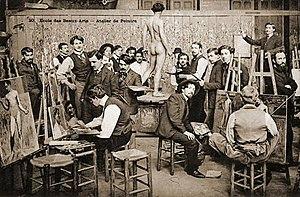
Séance de pose aux Beaux-Arts, Atelier de Peintre. 中文: 學生們對真人模特兒進行素描，攝於19世紀後期。. Art model posing in a French painting school. Hrvatski: Studenti slikaju ""po modelu"" u pariškoj akademiji (École). Fotografija s kraja 19. st."
En art, un modèle est une personne qui se laisse observer par un ou plusieurs artistes ou étudiants en vue de la réalisation d'un ouvrage ayant pour sujet tout ou partie du corps humain. Les écoles de beaux-arts ou d'arts plastiques emploient souvent des modèles dans le cadre de l'enseignement. Les disciplines artistiques qui font le plus couramment appel à des modèles sont le dessin, la peinture, la photographie et la sculpture.